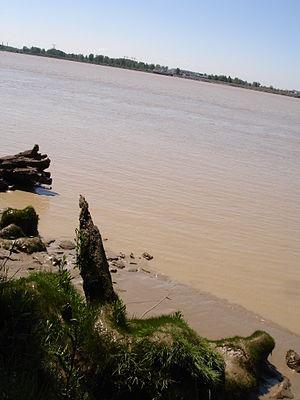
France, Gironde (33), Estuaire de la Gironde
L'estuaire de la Gironde ou Gironde est un estuaire du sud-ouest de la France dont les eaux baignent deux départements : la Gironde et la Charente-Maritime, tous deux en région Nouvelle-Aquitaine.